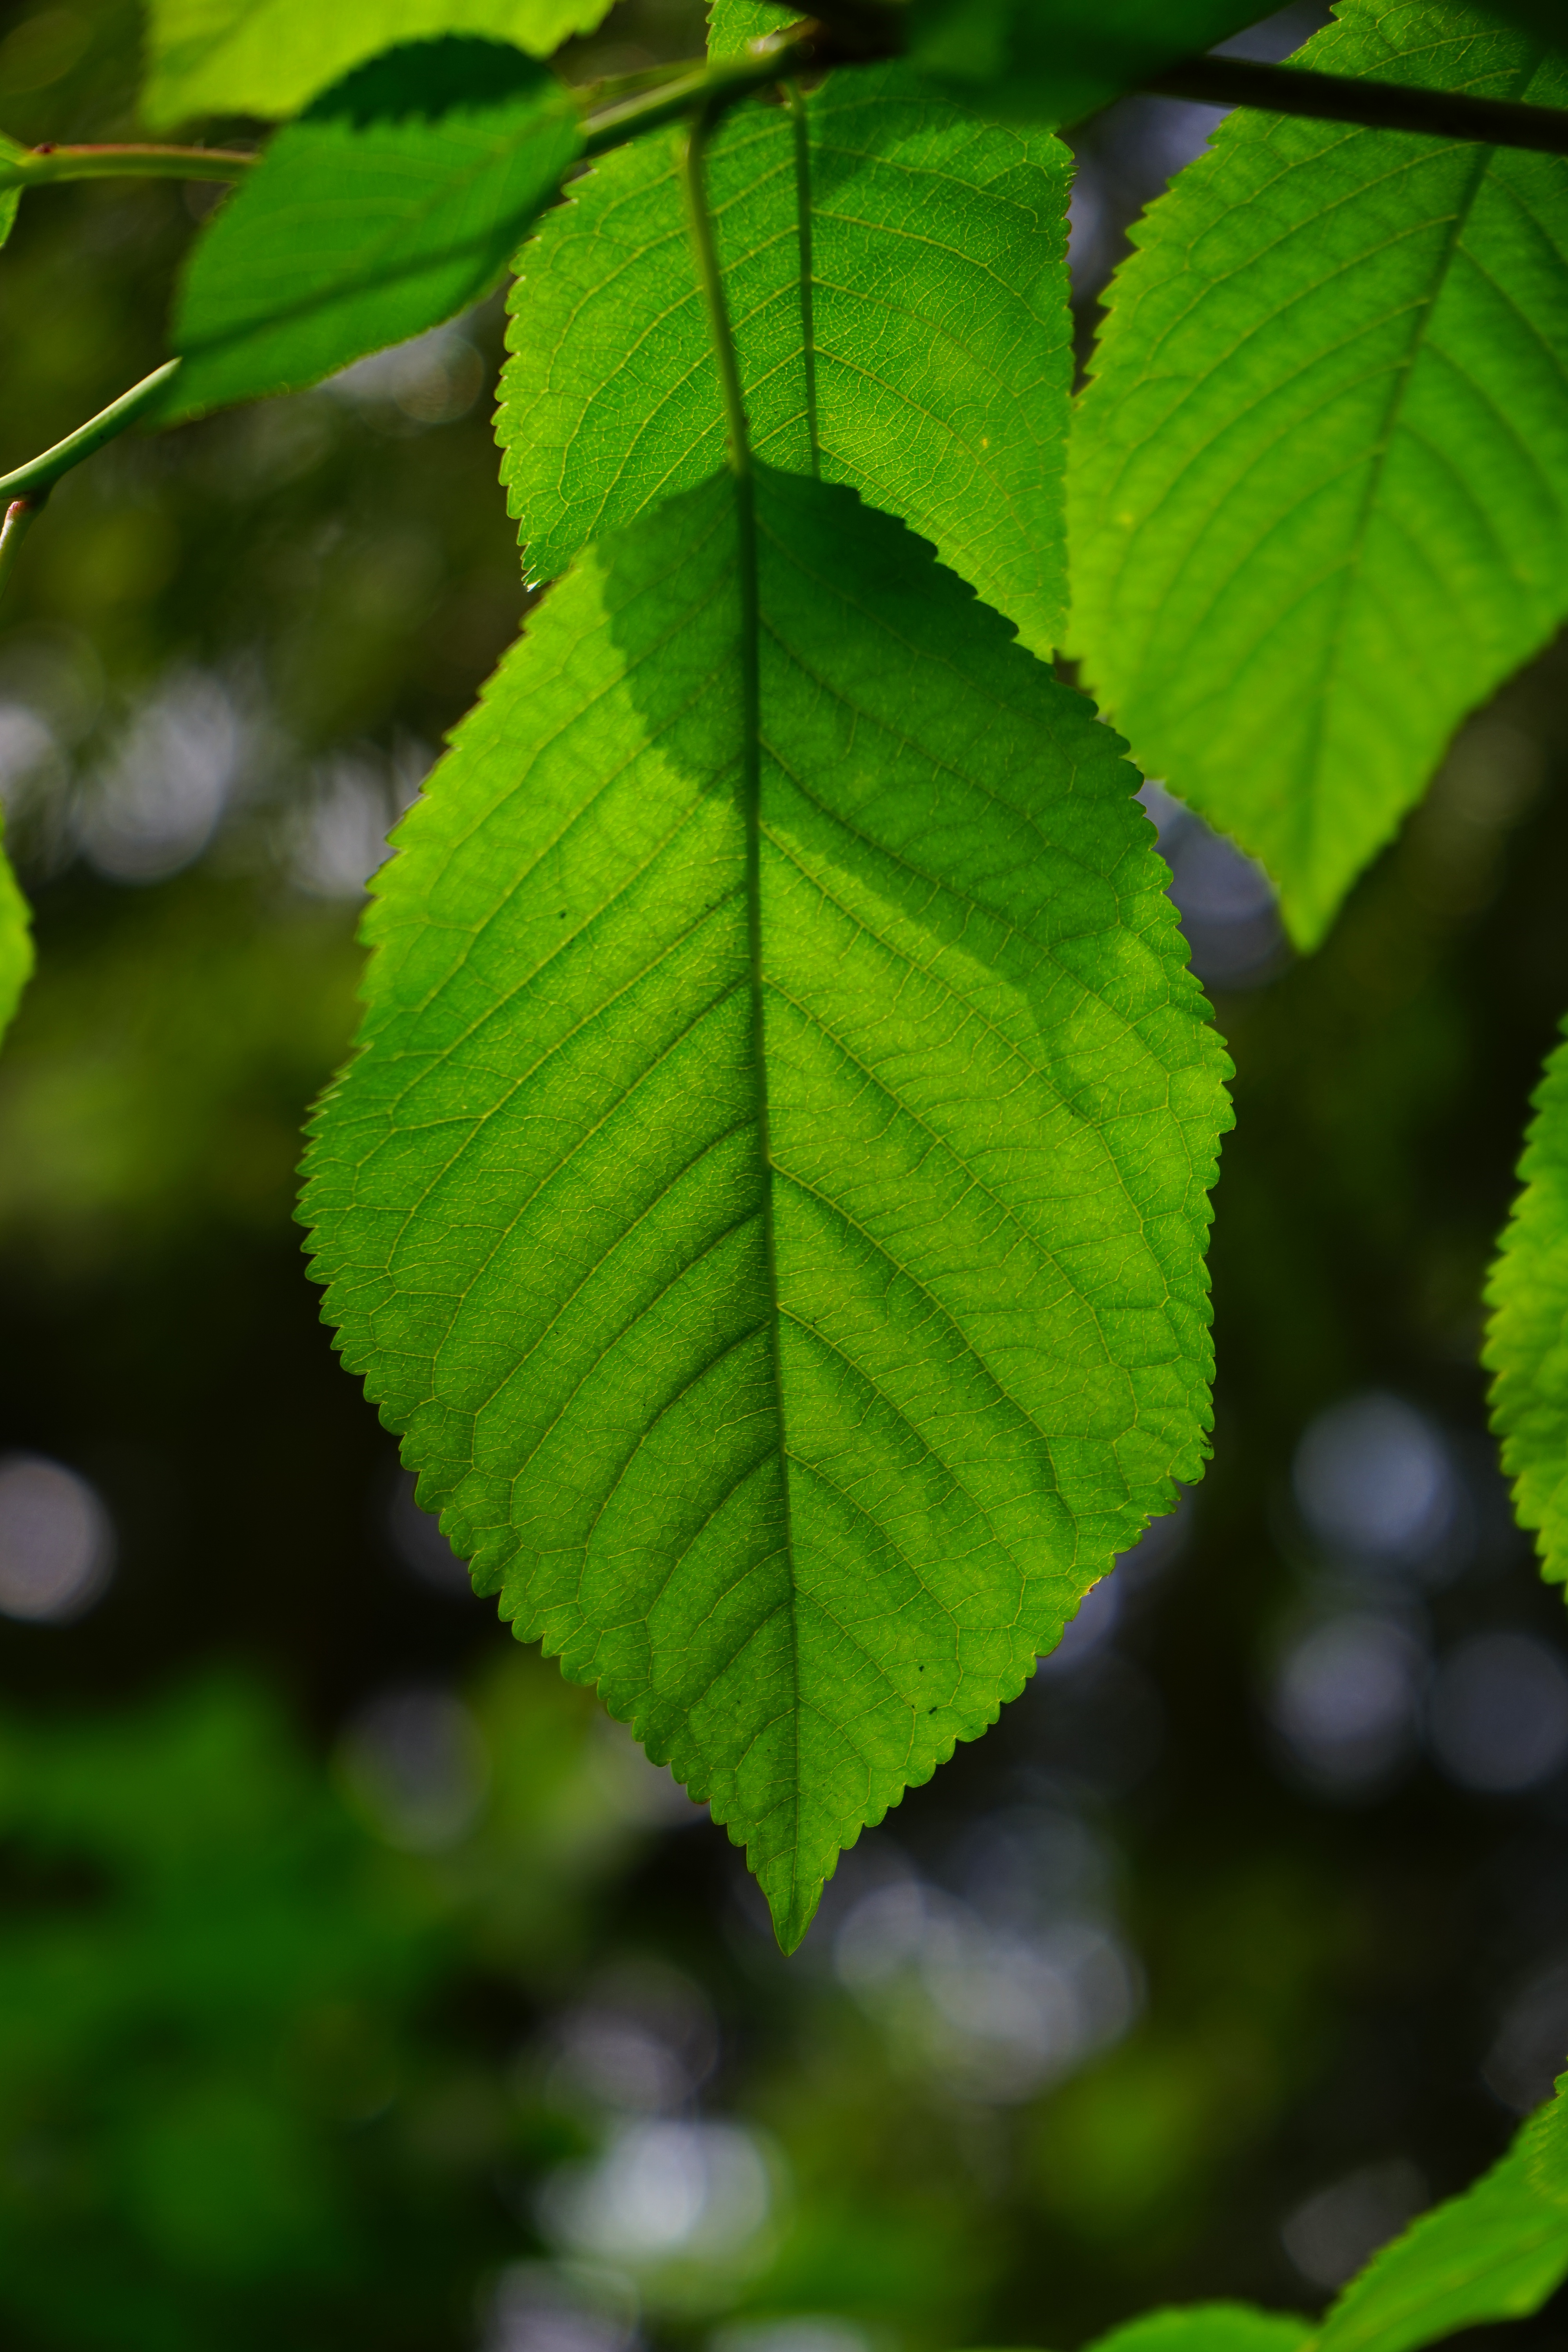
tree, nature, branch, plant, sunlight, leaf, flower, green, color, botany, aesthetic, leaves, shrub, deciduous, betulaceae, macro photography, shades of green, flowering plant, hornbeam, birch greenhouse, green green, carpinus betulus, plant stem, woody plant, land plant, white beech, horn tree, leaf ribs